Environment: real
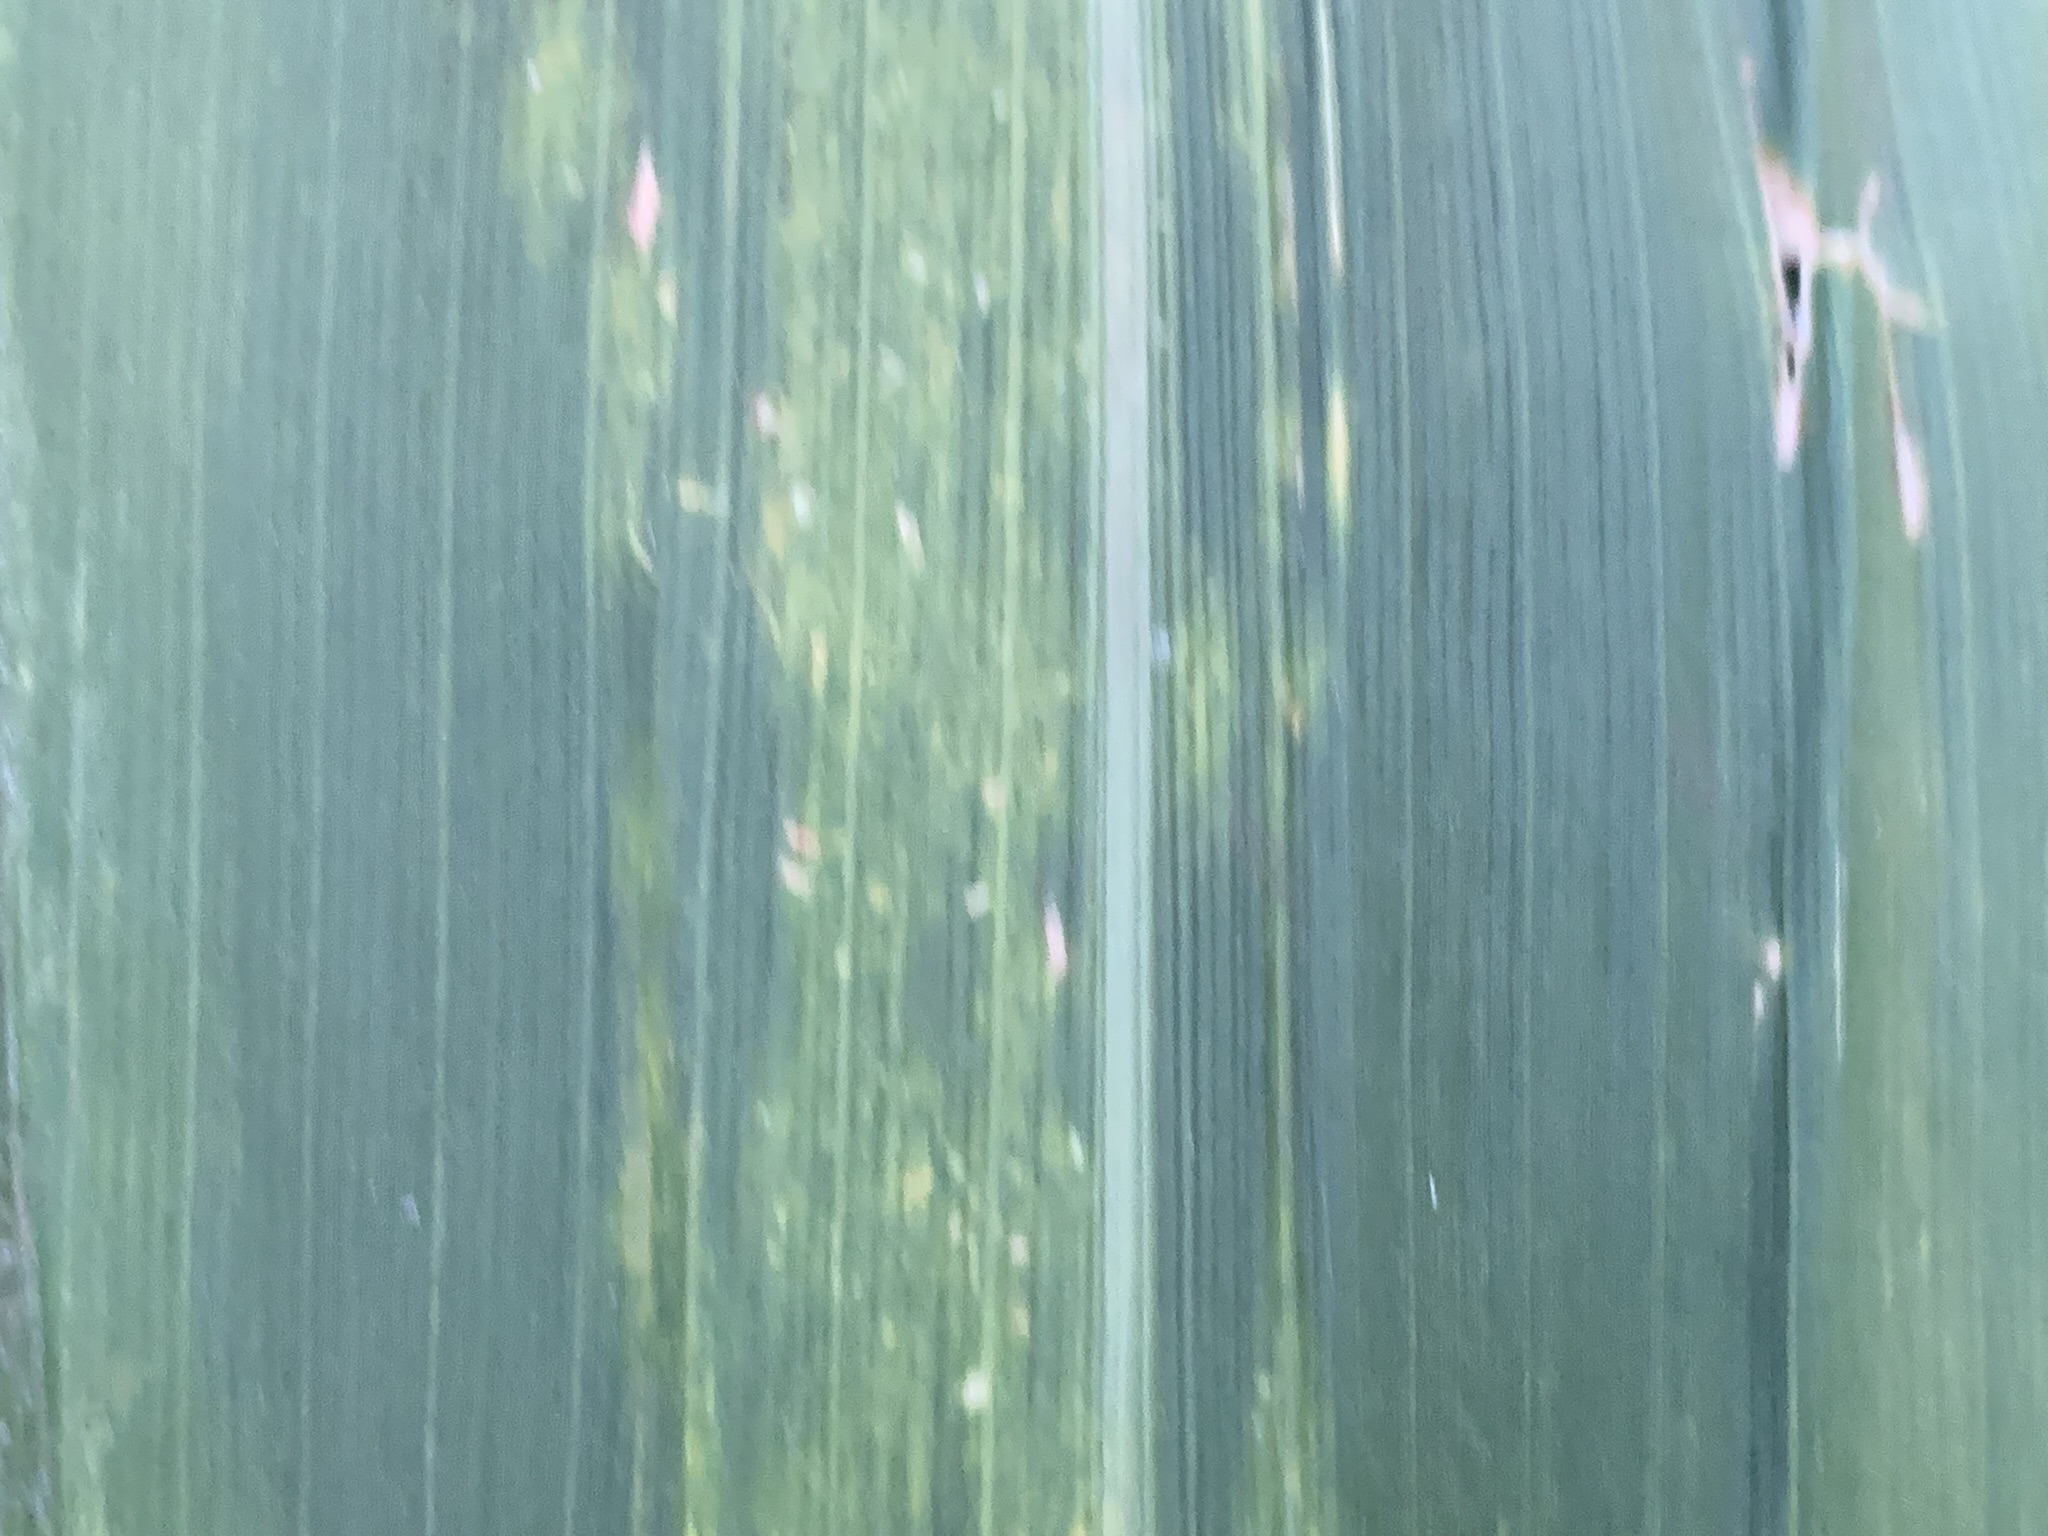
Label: lethal_necrosis